Caledonia

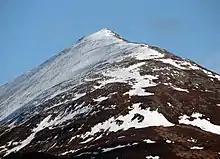
The north-west ridge of Schiehallion, the "fairy hill of the Caledonians".

means 'the forested region’; it is derived from the Welsh word meaning + the Welsh "-on" suffix which derives names of places, regions or groups.